Mota Gharbi

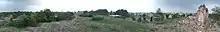
Jheera Old Tomb of Unknown Person

The village has a population of 1,771 in 293 households, according to the Government of Punjab.